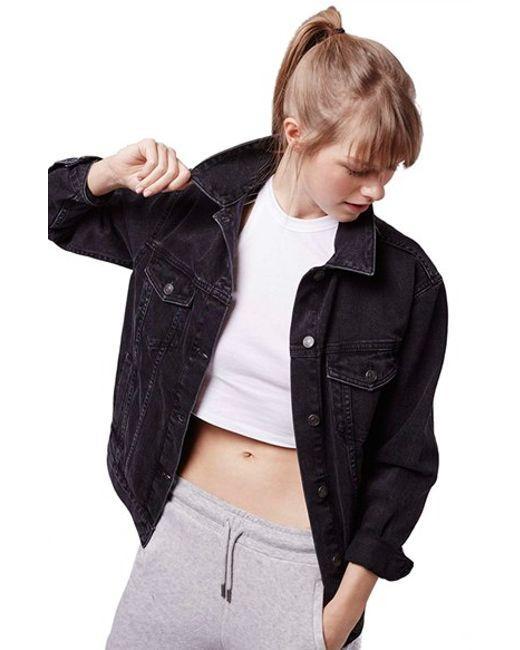
Damen schwarze Jeansjacke mit langen Ärmeln